NLEX Harbor Link

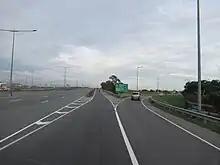
Harbor Link Interchange

Construction of NLEX Segment 8.1 (Mindanao Avenue Link), the first segment of the Harbor Link project, broke ground on April 2, 2009, with actual construction work beginning on April 21, 2009. The right-of-way for the road and interchange were then established upon their construction, and several houses were demolished. The first segment of the project was opened to traffic on June 5, 2010, by former President Gloria Macapagal Arroyo and Metro Pacific Investments chairman Manny Pangilinan. The spur road became part of the C-5 Road North Extension and was built to provide another entry point to the expressway from Metro Manila and decongest Balintawak Interchange.